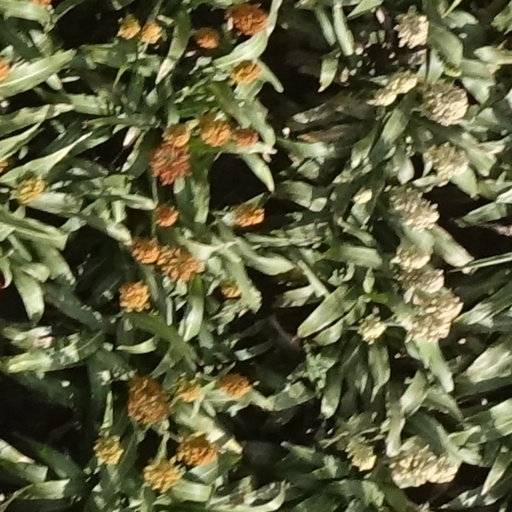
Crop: sorghum